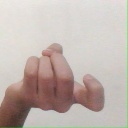
अक्षर: ज